List of birds of California

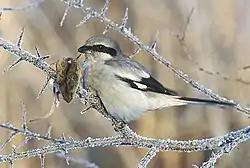
Northern shrike

Falconidae is a family of diurnal birds of prey, notably the falcons and caracaras. They differ from hawks, eagles, and kites in that they kill with their beaks instead of their talons.